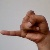
The image shows a hand gesture representing the letter 'J' in Indian Sign Language.